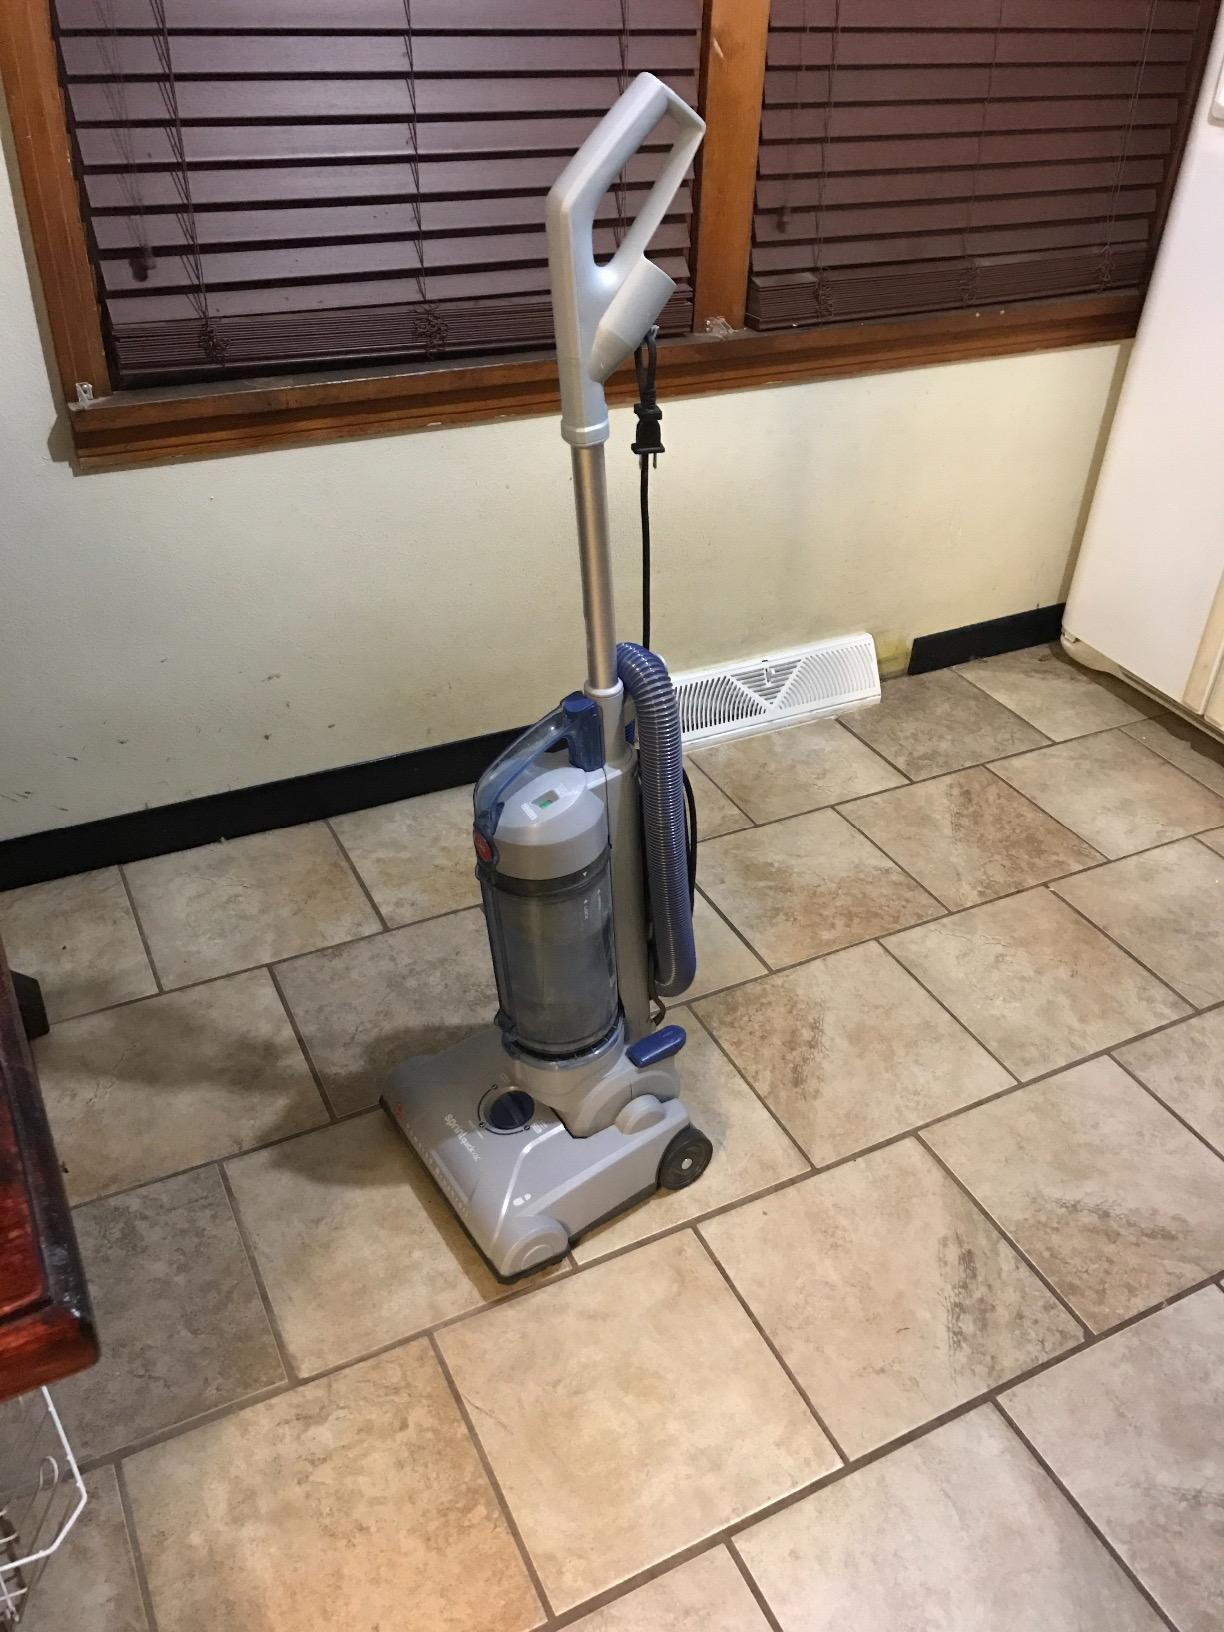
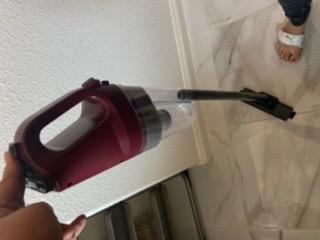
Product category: items_vacuum
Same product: no